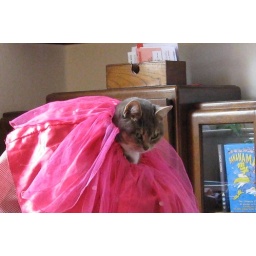
cat in dress